Saint-Lô

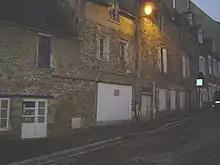
There remains no more than a few saved streets, such as "Rue Saint-Georges" and "Rue Porte-au-Four", in old Saint-Lô.

The English landed at Saint-Vaast-la-Hougue on 12 July 1346 and then moved upon Saint-Lô on 22 July. Jean Froissart describes ""the big town of Saint-Leu in Constentin... for the hard times, was rich and mercantile."" The town was sacked.